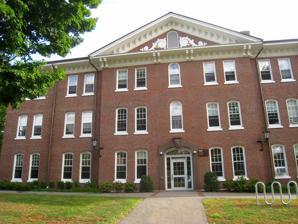
Building: East Hall (Tufts University)
Country: United States of America
Year built: 1856
Classroom, meeting space in Massachusetts, US East Hall East Hall General information Type Classroom, meeting space Architectural style Italianate Town or city Medford, Massachusetts Country US Coordinates 42°24′28″N 71°07′07″W / 42.407650°N 71.118738°W / 42.407650; -71.118738 Opened 1860 Renovated 1937, 1945, 1966 Cost $19,191.90 Owner Tufts University Technical details Material Brick Floor count Three Design and construction Architect(s) Thomas Silloway East Hall is a historic academic building on the campus of Tufts University in Medford, Massachusetts . Built in 1860 and designed by Thomas Silloway , it was Tufts' third building constructed on Walnut Hill following Ballou Hall in 1852 and Middle Hall ( Packard Hall ) in 1856. The building currently houses the Departments of English and History. Description East Hall is a modest three-story rectangular block brick structure, topped by a low-pitched roof and pierced by several brick chimneys. The main facade poses a slight projection capped by a triangular pediment. Similar to Ballou, the building possesses an array of Italianate elements such as arched window headings, dentiled cornice moldings, and thick brownstone keystones. During the 20th century, window sashes, frames, windowsills, and the cornice were painted white to enhance the aesthetic character. The east end doorway was also removed as were most of the chimneys. Today it is considered a positive architectural presence on Walnut Hill. History During one of the annual meetings on January 13, 1857, the Board of Trustees authorized the Executive Committee to plan for the creation of a new Boarding Hall. With an estimated cost of $10,000, on May 24, 1859, the Executive Committee voted for the creation of a new building across from Ballou. On May 29, 1860, they commissioned Thomas W. Silloway, a Boston architect who was also an ordained Unitarian clergyman to prepare plans and specifications for the new building. While he was primarily known for his ecclesiastical architecture, Silloway also secured commissions for public and higher education buildings. In May 1861, the Executive Committee reported the completion of East Hall at a cost of $19,191.90. The larger than expected expense was funded by a $50,000 state pledge made in 1859. When it opened, it contained a central staircase from which double-loaded corridors extended. A dining facility known as 'The Dive' was moved from Packard Hall to the basement, along with a kitchen and washroom, due to its advantage of being on the hill side with three walls having windows. It was used as the Commons dining hall for Tufts until the construction of Commons Hall, now Curtis Hall, in 1893. The interior has been remodeled several times in 1937, 1945, and 1966. During World War II it was put to military use where each of the two-person suites were converted to three-person rooms. and in 1966, it was converted from a men's dormitory and became the academic headquarters for the Departments of English, German and the Romance Languages. In 1989 with the construction of Olin Hall, the German and Romance Language Departments moved out, being replaced by the Department of History. References